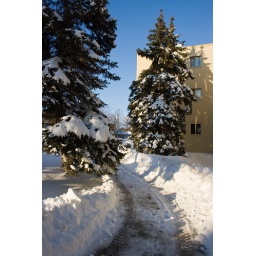
the road outside our building got crushed by the snow..